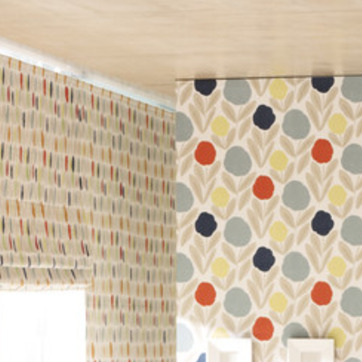
Material: wallpaper